List of birds of Tamil Nadu

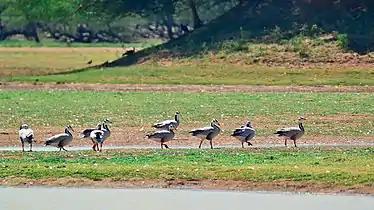
Bar-headed geese

Anatidae includes the ducks and most duck-like waterfowl, such as geese and swans. These birds are adapted to an aquatic existence with webbed feet, flattened bills, and feathers that are excellent at shedding water due to an oily coating.